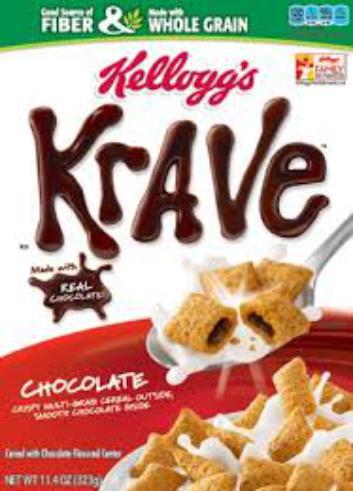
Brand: Krave
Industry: Food